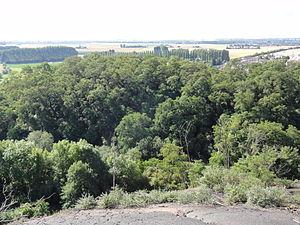
Terril n° 158 dit Haveluy Sud, fosse d'Haveluy de la Compagnie des mines d'Anzin dans le bassin minier du Nord-Pas-de-Calais, Haveluy, Nord, Nord-Pas-de-Calais, France. Le terril no 158 est inscrit sur la liste du patrimoine mondial de l'Unesco le 30 juin 2012 et y constitue en partie le site no 15.
Dans le bassin minier du Nord-Pas-de-Calais, 339 terrils sont recensés. En 1969, les Houillères leur ont attribué un numéro individuel, pour les référencer, et les exploiter. Ils sont numérotés d'ouest en est, du nᵒ 1 au 202. Une liste complémentaire a été créée dans les années 1970. Les sites y sont numérotés de 203 à 260, sans logique spécifique, chaque numéro ayant été attribué en fonction des sites susceptibles d'être exploités. Certains sites étant composés de plusieurs terrils annexes ou satellites, une lettre suit le numéro.
La fosse d'Haveluy de la Compagnie des mines d'Anzin est un ancien charbonnage du Bassin minier du Nord-Pas-de-Calais, situé à Haveluy. Les travaux des deux commencent en 1866 et la fosse commence à produire en 1868. Les terrils nᵒˢ 157 et 158 sont édifiés à l'est de la fosse. Des cités sont bâties. La fosse est détruite durant la Première Guerre mondiale. Elle est reconstruite avec deux chevalements en béton armé, dont celui du puits nᵒ 1 est similaire à celui du puits nᵒ 2 de la fosse Dutemple, conservé. La fosse cesse d'extraire en août 1936. Elle doit alors ensuite servir à l'aérage.